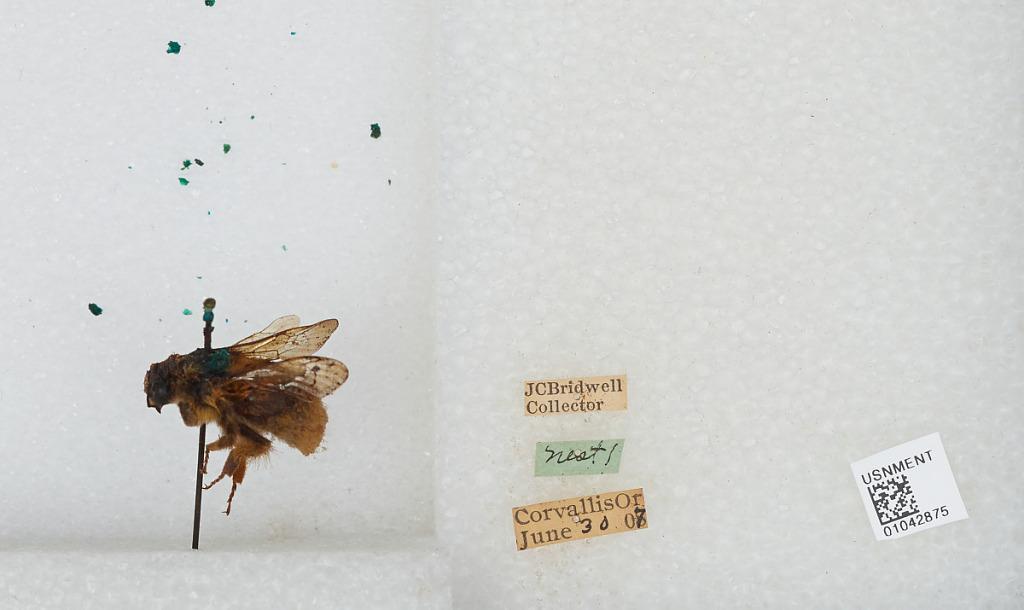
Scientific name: Bombus sp.
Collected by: J. Bridwell
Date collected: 1907-6-30
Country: United States
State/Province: Oregon
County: Benton
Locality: Corvallis
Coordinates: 44.57, -123.28